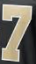
Number: 7